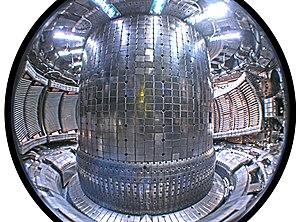
Rosatom est une entreprise publique russe spécialisée dans le secteur de l'énergie nucléaire, qui regroupe plus de 300 entreprises et organisations et emploie 250 000 personnes.
Le divertor est l'un des éléments essentiels des tokamaks. Il intervient au cours de la réaction pour dévier et capter les déchets présents en lisière du plasma en les séparant du plasma. Il est généralement placé à la base du tore